Dutton Cars

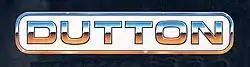
Dutton Cars badge/logo

Dutton Cars, based in Worthing, Sussex, England, was a maker of kit cars between 1970 and 1989. In terms of number of kits produced, it was the largest kit-car manufacturer in the world.